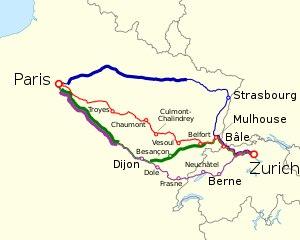
Lyria est une entreprise de transport ferroviaire qui gère les liaisons en TGV entre la France et la Suisse. Légalement, ce n'est pas une entreprise ferroviaire dans la mesure où elle ne possède ni licence ni certificat de sécurité.